New York State Route 92

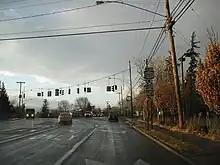
Route 92 westbound at the intersection with Route 257 in the village of Manlius

The route continues into the town of Manlius, where it crosses over Limestone Creek at the hamlet of High Bridge. Past this point, the amount of development along the highway increases as it approaches an intersection with NY 257 just inside of the Manlius village limits. Here, NY 92 becomes four lanes wide once again as it heads along the mostly commercial Fayette Street toward the village center. In the heart of Manlius, NY 92 overlaps with NY 173 for about past another commercial strip along Seneca Street before resuming its southeasterly progression at Washington Street. It becomes Cazenovia Road upon exiting the village.